Lake Erie and Northern Railway

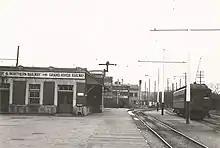
The joint station with the Grand River Railway at Main Street in Galt, as seen in 1947.

With the location of the Brantford station decided, construction began. The unique bi-level station with the Brantford and Hamilton Electric Railway opened in 1917, allowing for smooth passenger transfer which permitted both north–south and east–west travel along frequent electric interurban lines.